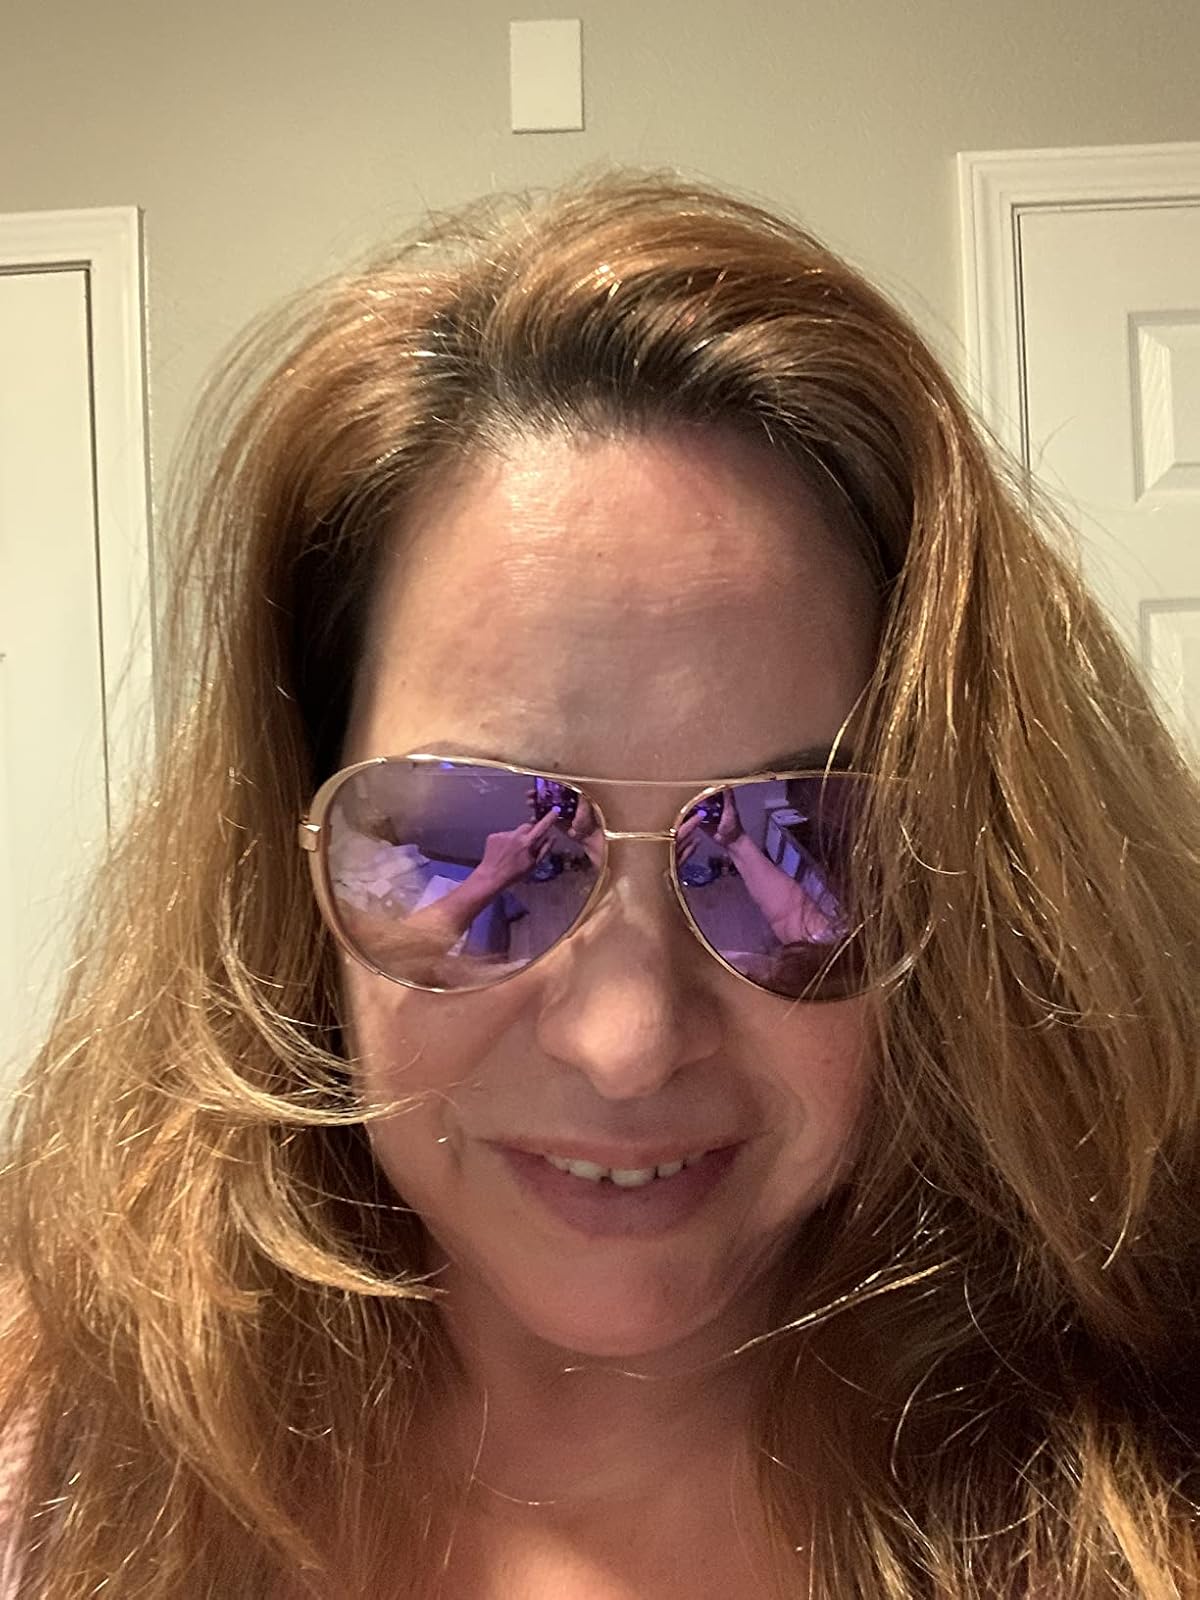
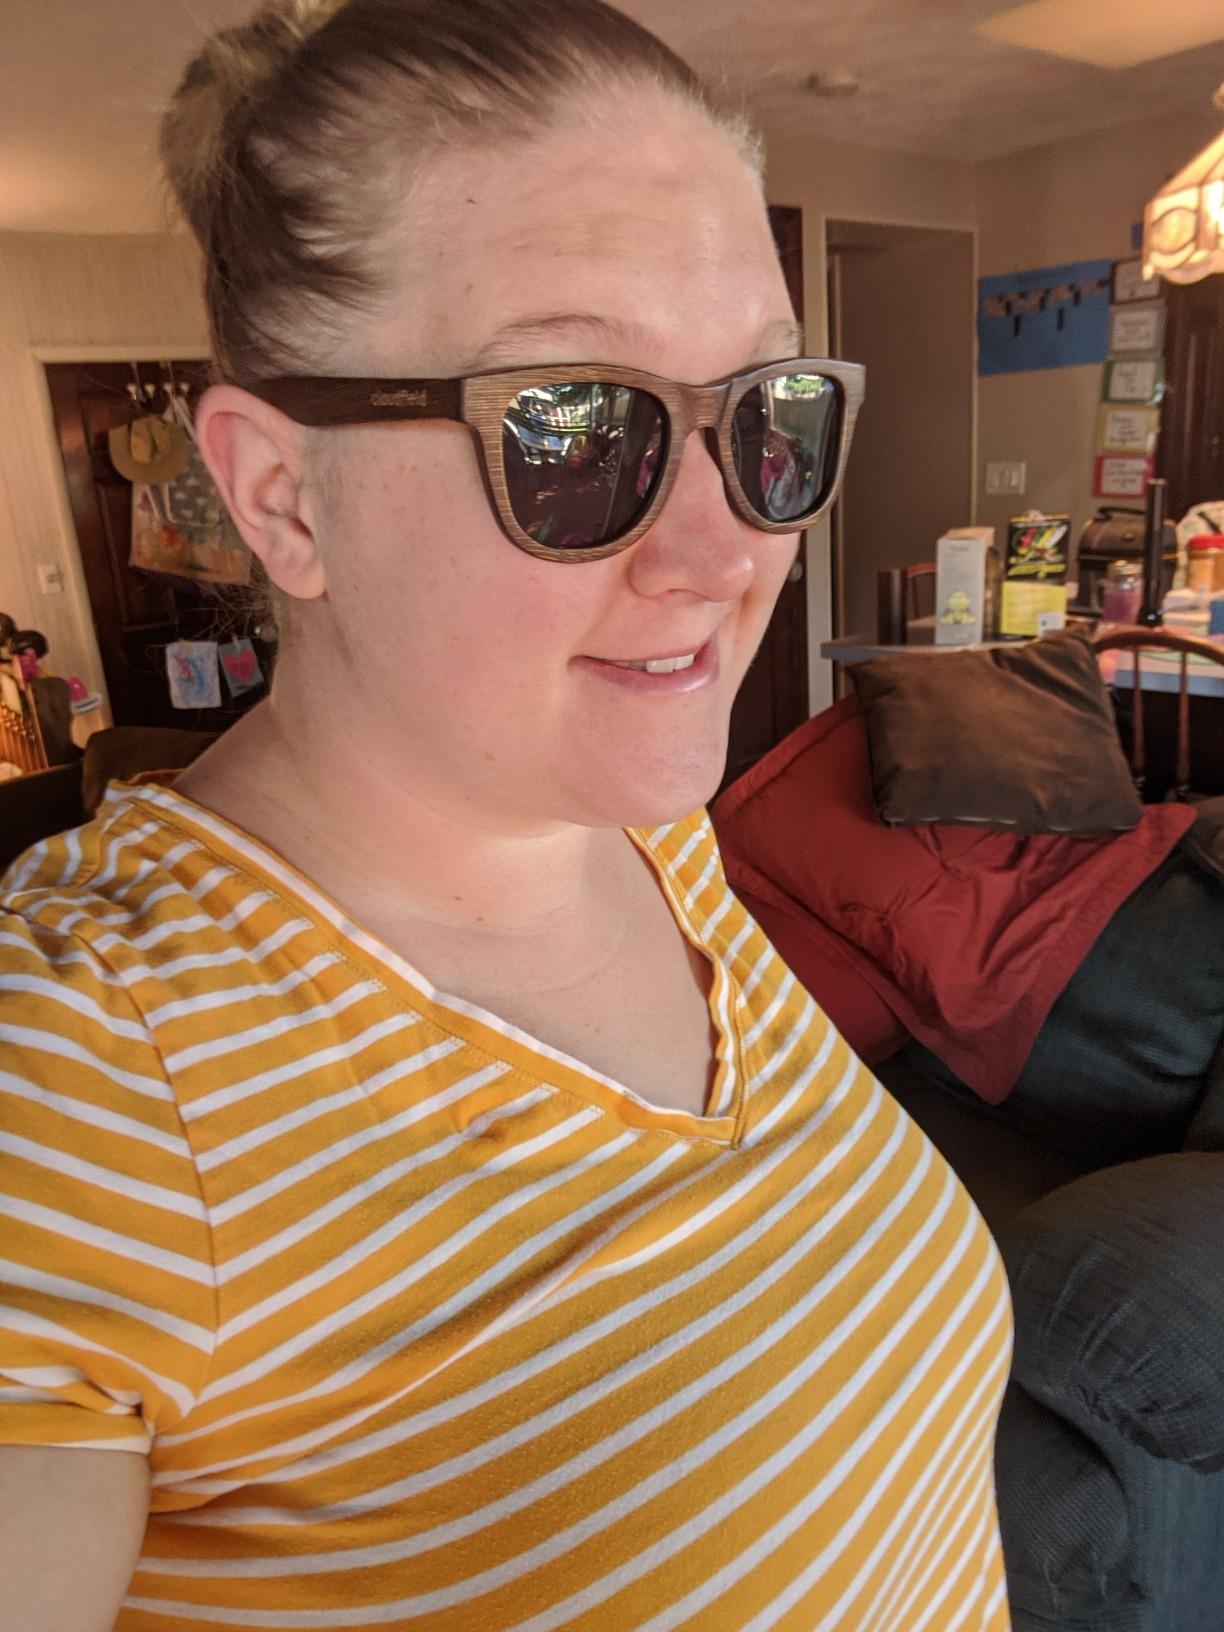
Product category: accessories_sunglasses
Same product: no